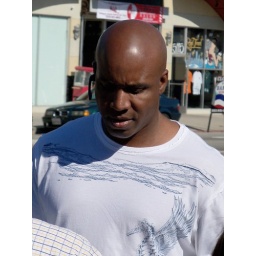
barry bonds outside roscoe's house of chicken and waffles in l.a.